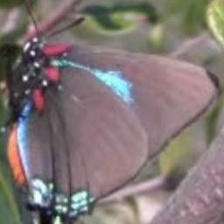
Species: PURPLE HAIRSTREAK